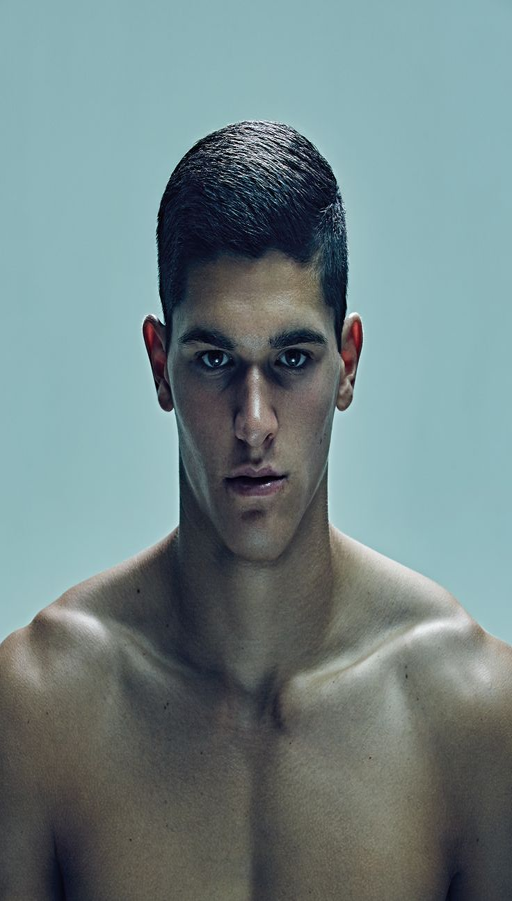
winter the men 's looks show the true power of hair .